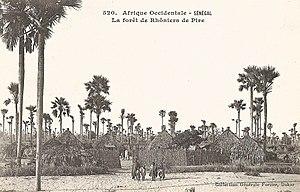
François-Edmond Fortier, Sénégal. Forêt entre Pire et Meckhé. Afrique Occidentale - Sénégal.
Pire Goureye est une localité du nord-ouest du Sénégal. C'est un haut lieu de l'enseignement islamique.